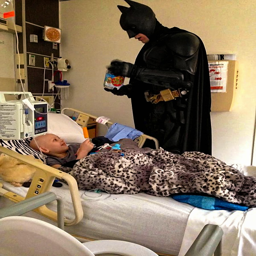
superheroes visited person in the hospital .